Beawar

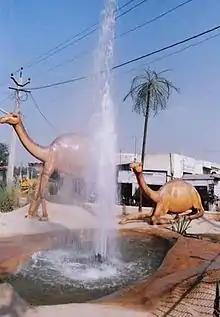
TARUN CHOUHAN CIRCLE

The inner city of Beawar is the old historical city, also known as the "Walled City" (Parkota). There are five famous gates of the city known as Ajmeri Gate, Mewari Gate, Chang Gate, Nehru Gate and Surajpole Gate. The main market of the city lies within these gates .